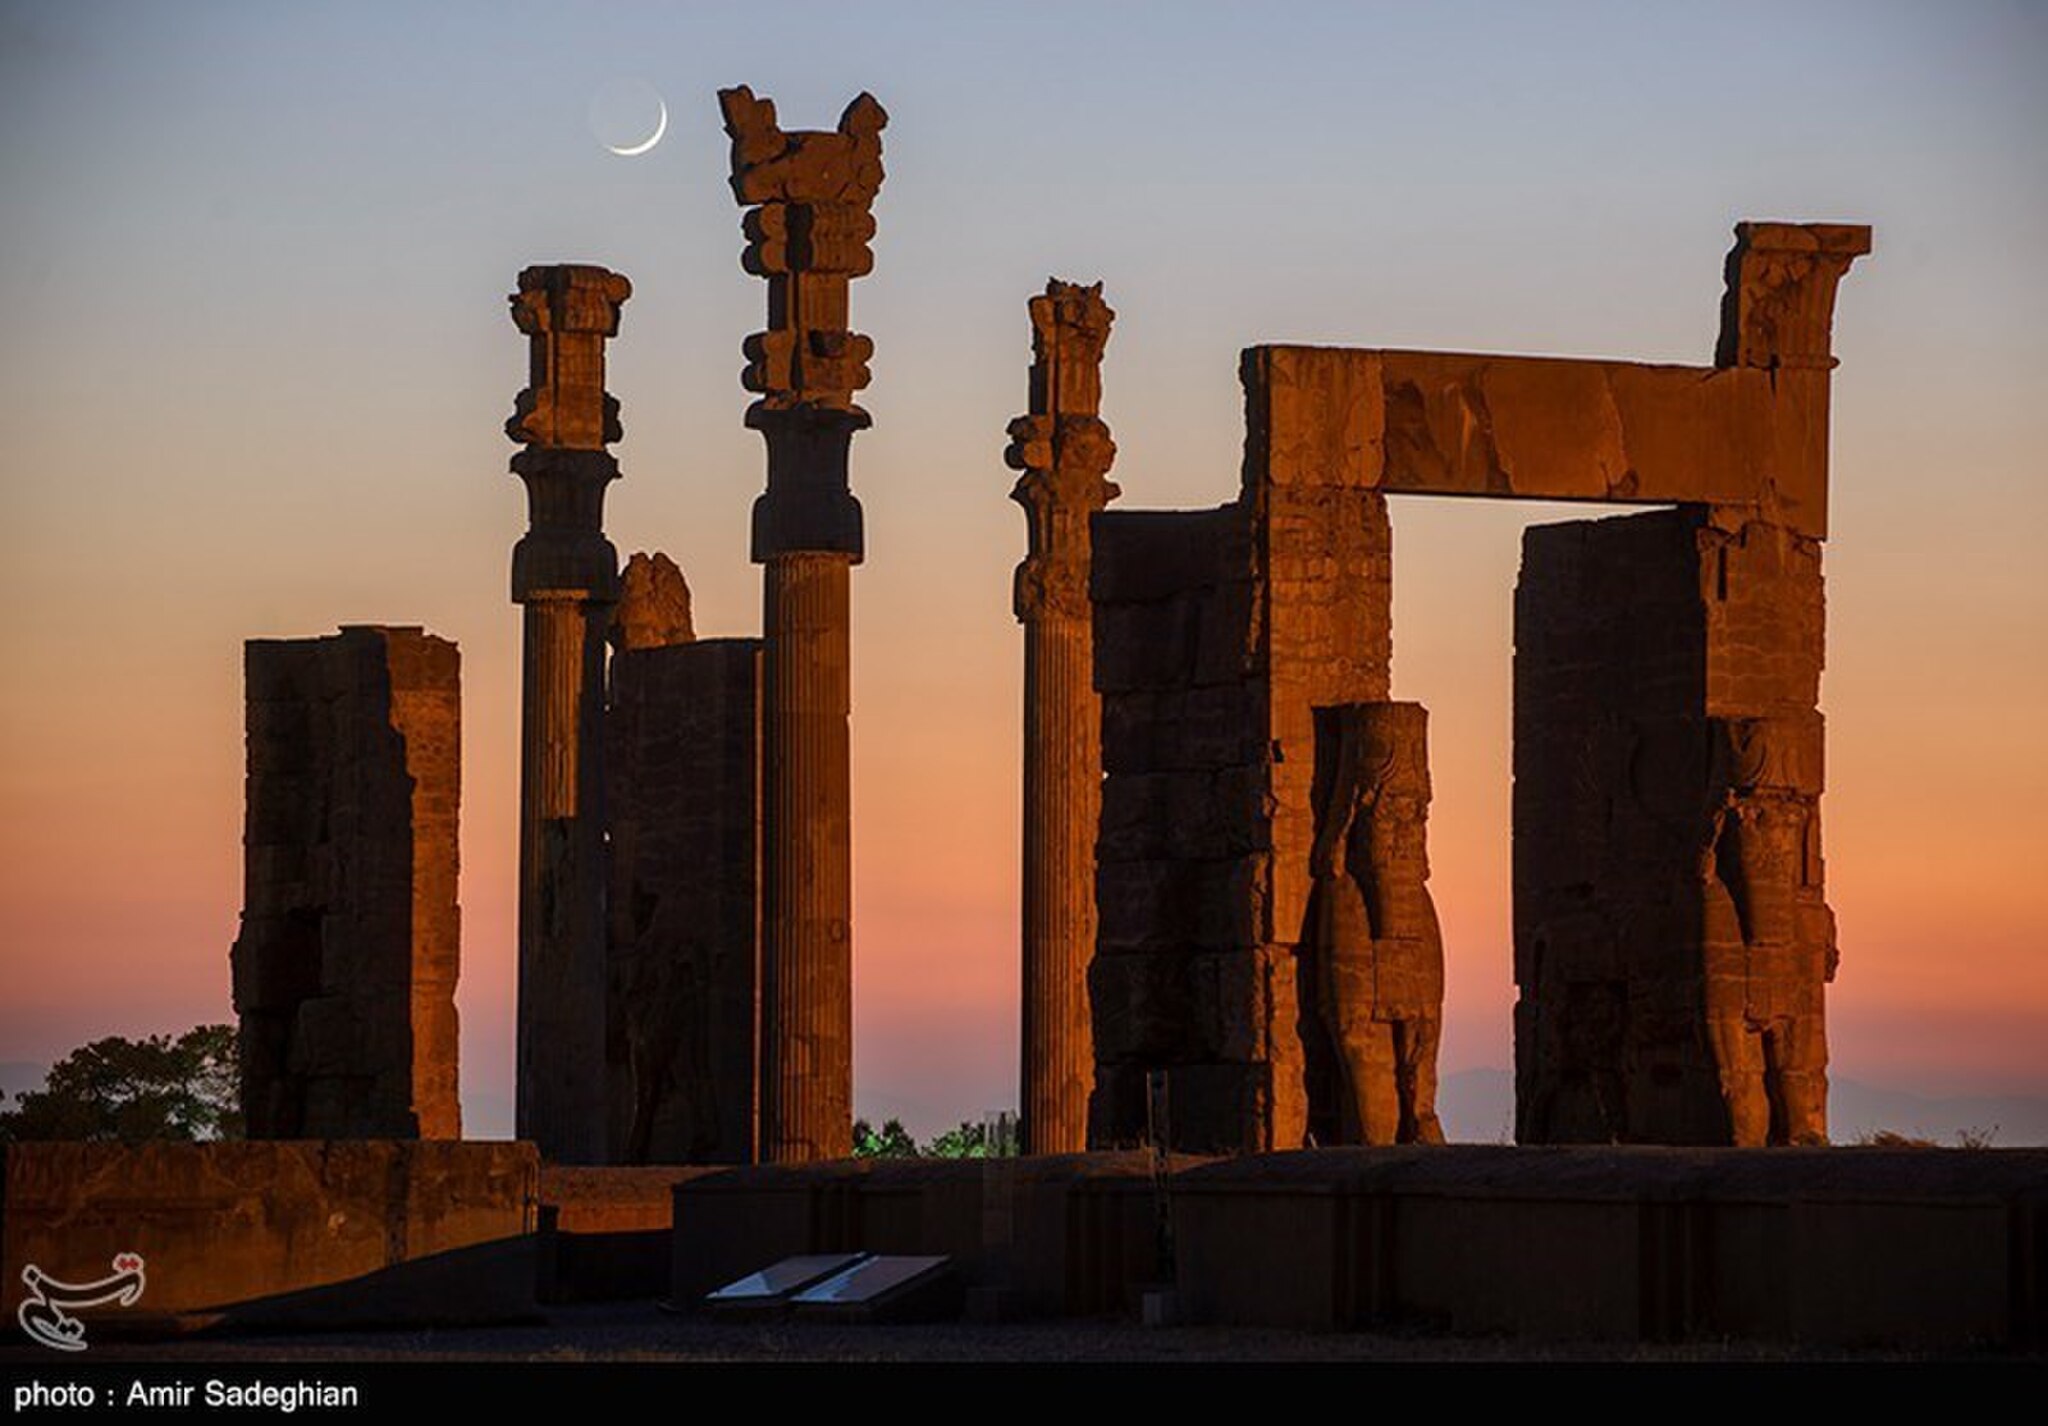
Title: Persepolis2020-09-26 20
Description: Persepolis in 2020
Date: 2020-09-26
Categories: License review needed, Tasnimnews review needed, 2020 in Persepolis, Photos by Amir Sadeghian for Tasnim News Agency, Photos from Tasnim News Agency